Geography of Japan

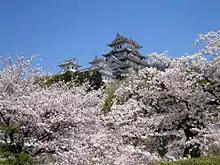
Sakura blossoms with Himeji Castle in Hyōgo Prefecture in April

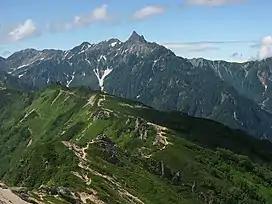
Mount Yari, Nagano Prefecture in August

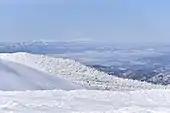
Winter with frozen coniferous trees near Mt. Kumano in the Mount Zaō range in Miyagi Prefecture

Japan is generally a rainy country with high humidity. Because of its wide range of latitude, seasonal winds, and different types of ocean currents, Japan has a variety of climates, with the latitude range of the inhabited islands ranging from 24°N to 46°N, which is comparable to the range between Nova Scotia and The Bahamas on the east coast of North America. Tokyo is between 35°N and 36°N, which is comparable to that of Tehran, Athens, or Las Vegas.